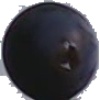
Label: blue_grape